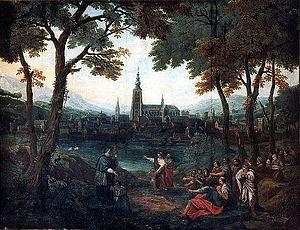
Théodore-Edmond Plumier, né à Liège le 8 mars 1671 et mort à Liège le 27 décembre 1733 est un peintre portraitiste liégeois et un peintre de sujets religieux et allégoriques de la fin du XVIIᵉ et du début du XVIIIᵉ siècle. Avec Jean-Baptiste Coclers, Paul-Joseph Delcloche, Nicolas de Fassin, Léonard Defrance et Pierre-Michel de Lovinfosse, il est l'un des plus importants peintres baroques du XVIIIᵉ siècle de la principauté de Liège.